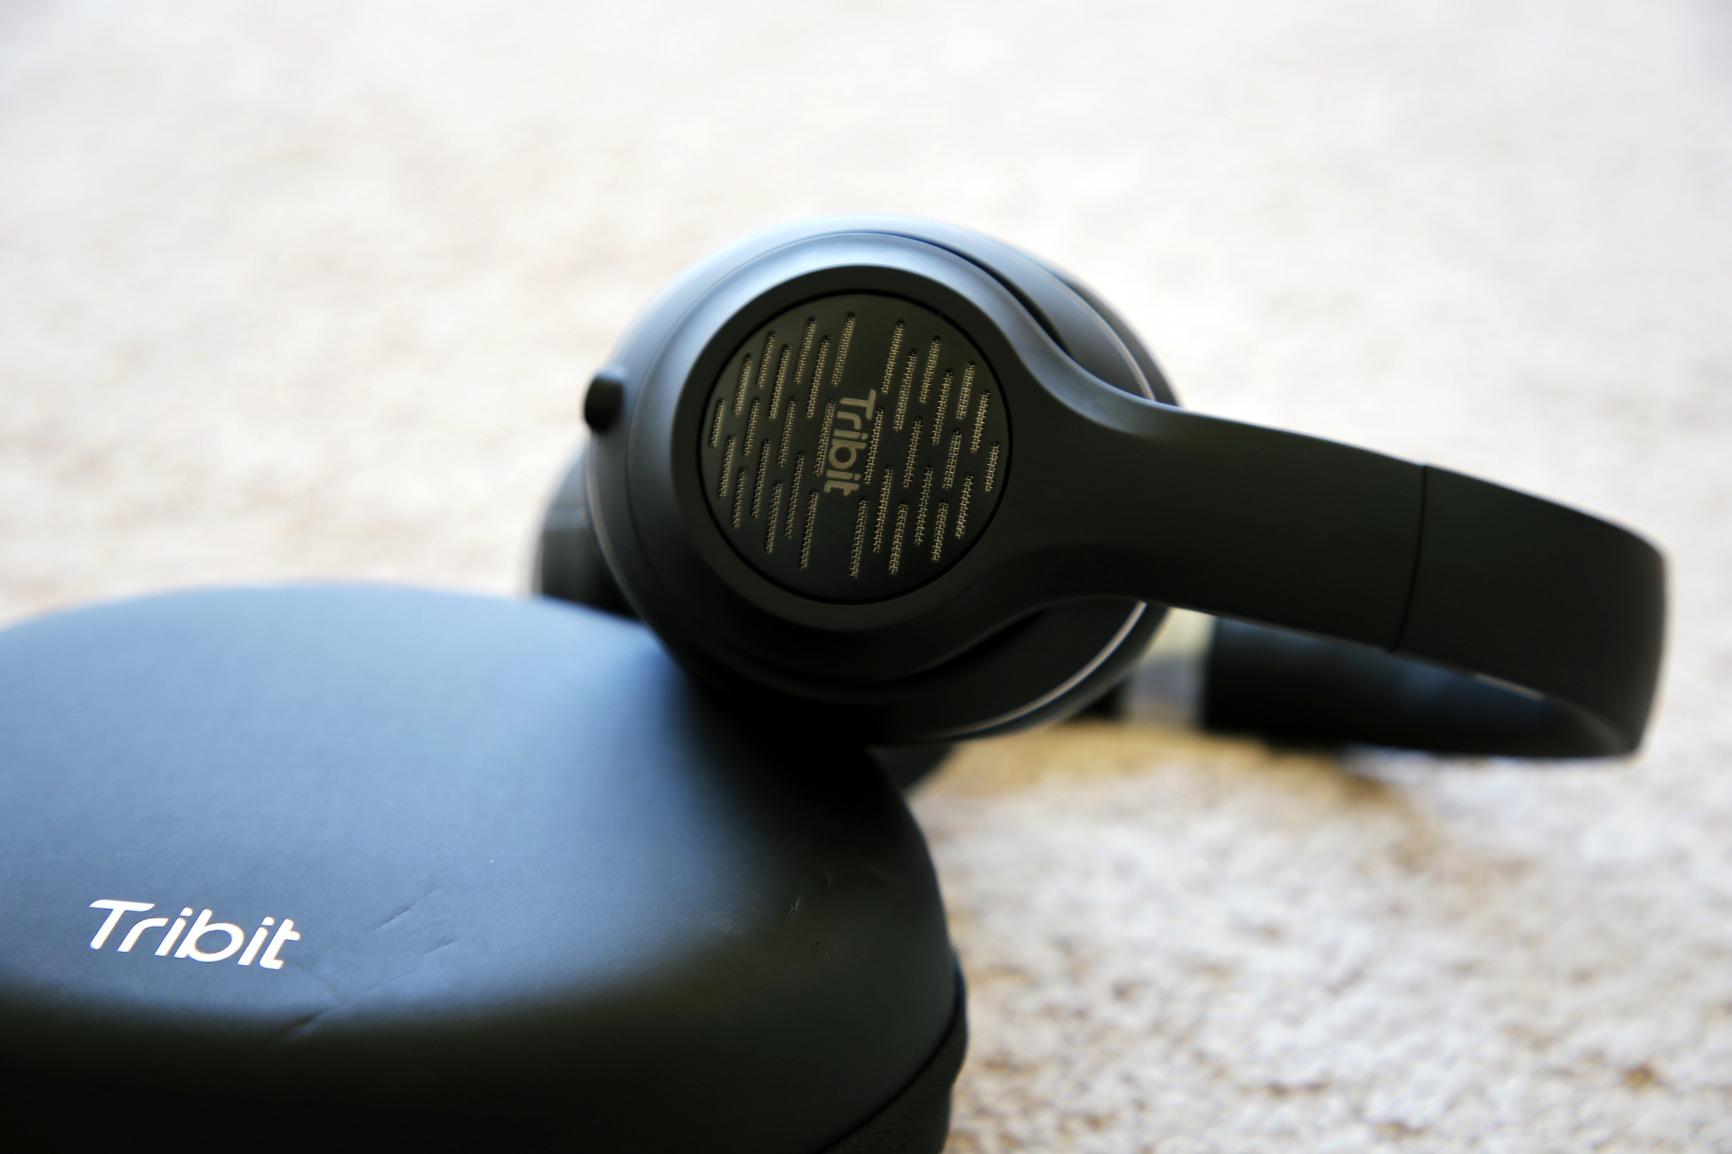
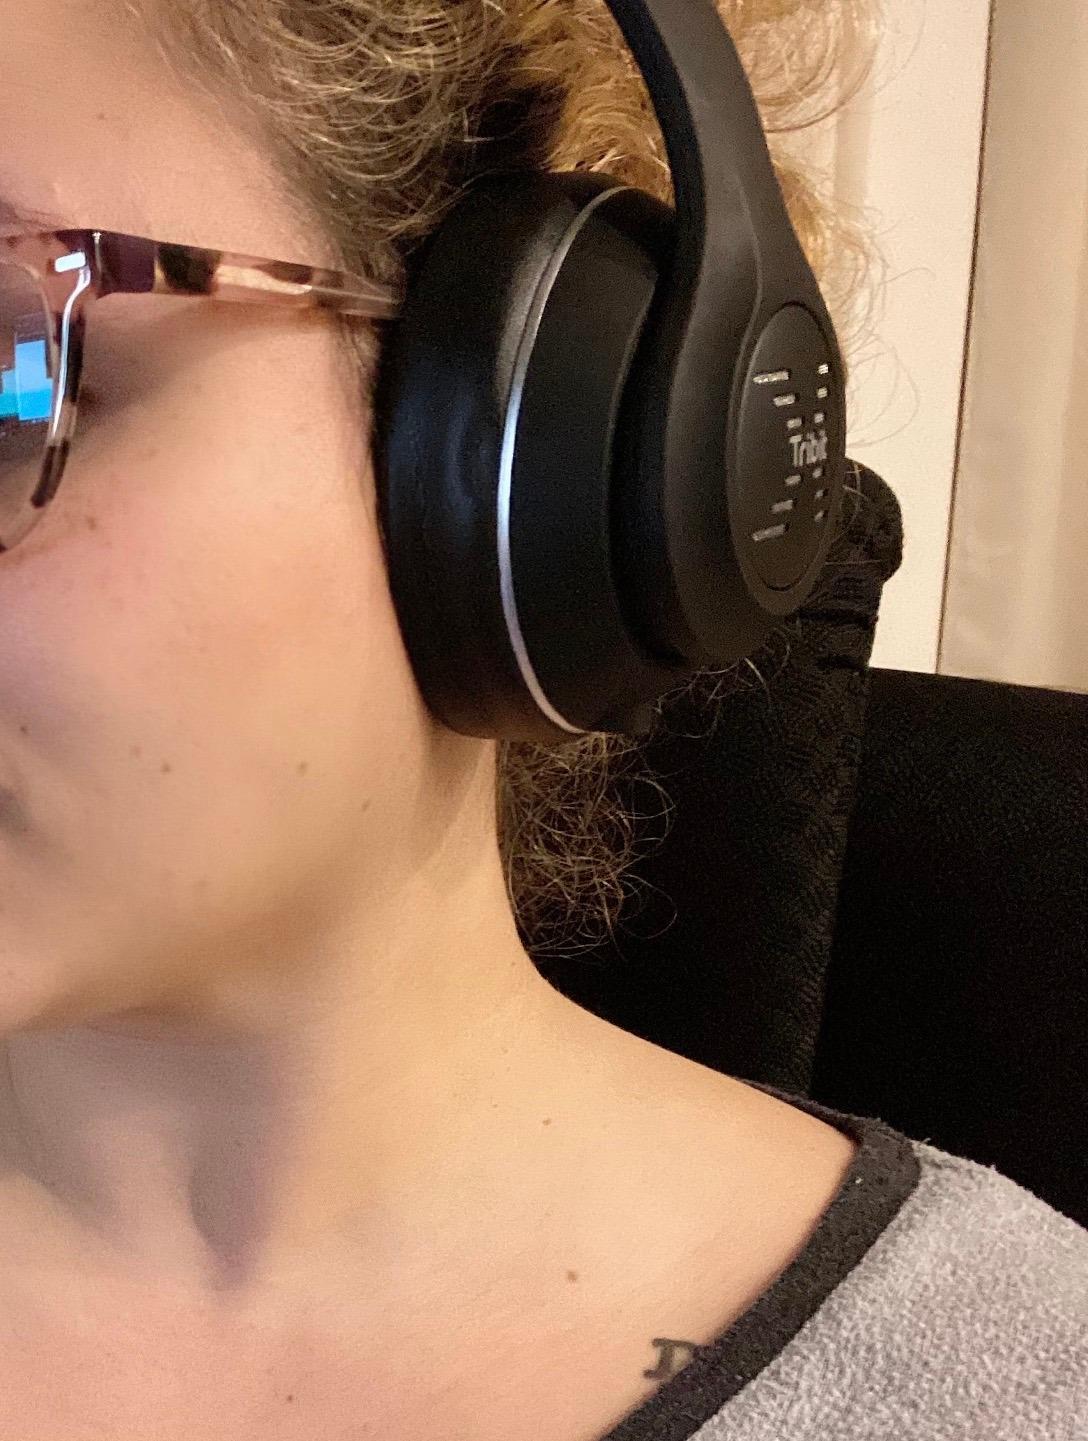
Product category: headphones
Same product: yes